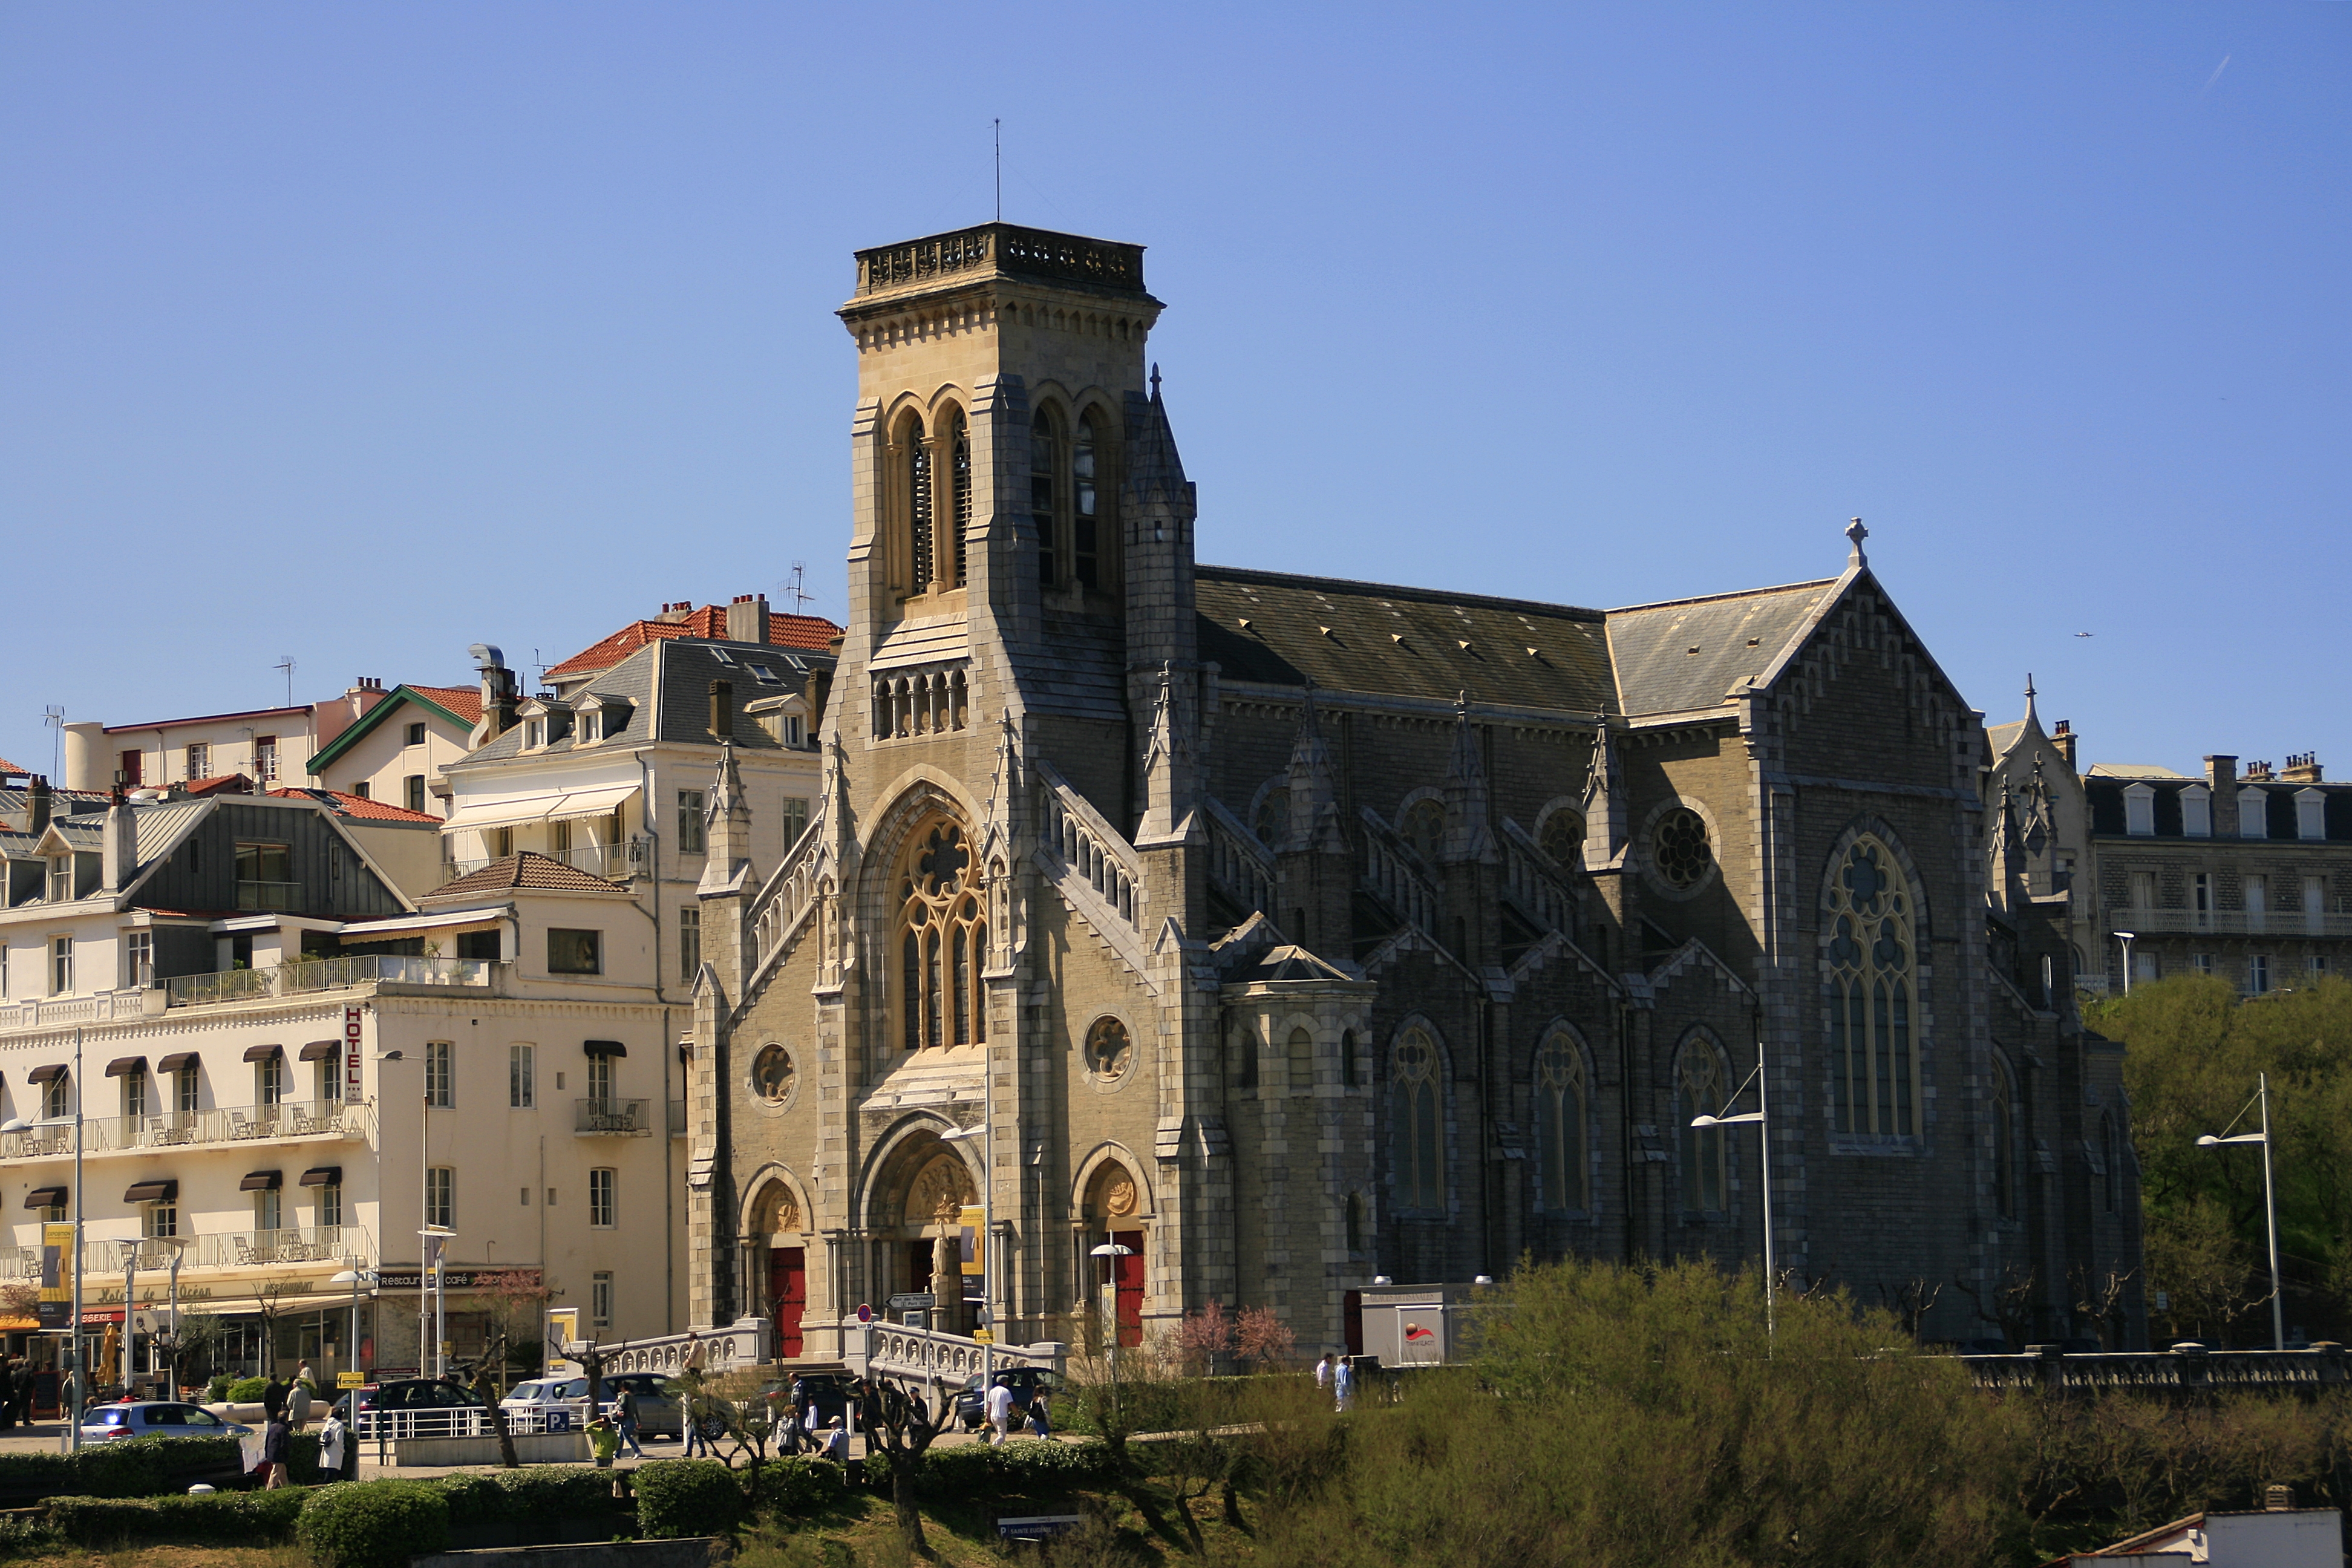
town, building, city, cityscape, downtown, plaza, landmark, facade, church, cathedral, tourism, waterway, place of worship, puentedecastillayleon, town square, human settlement